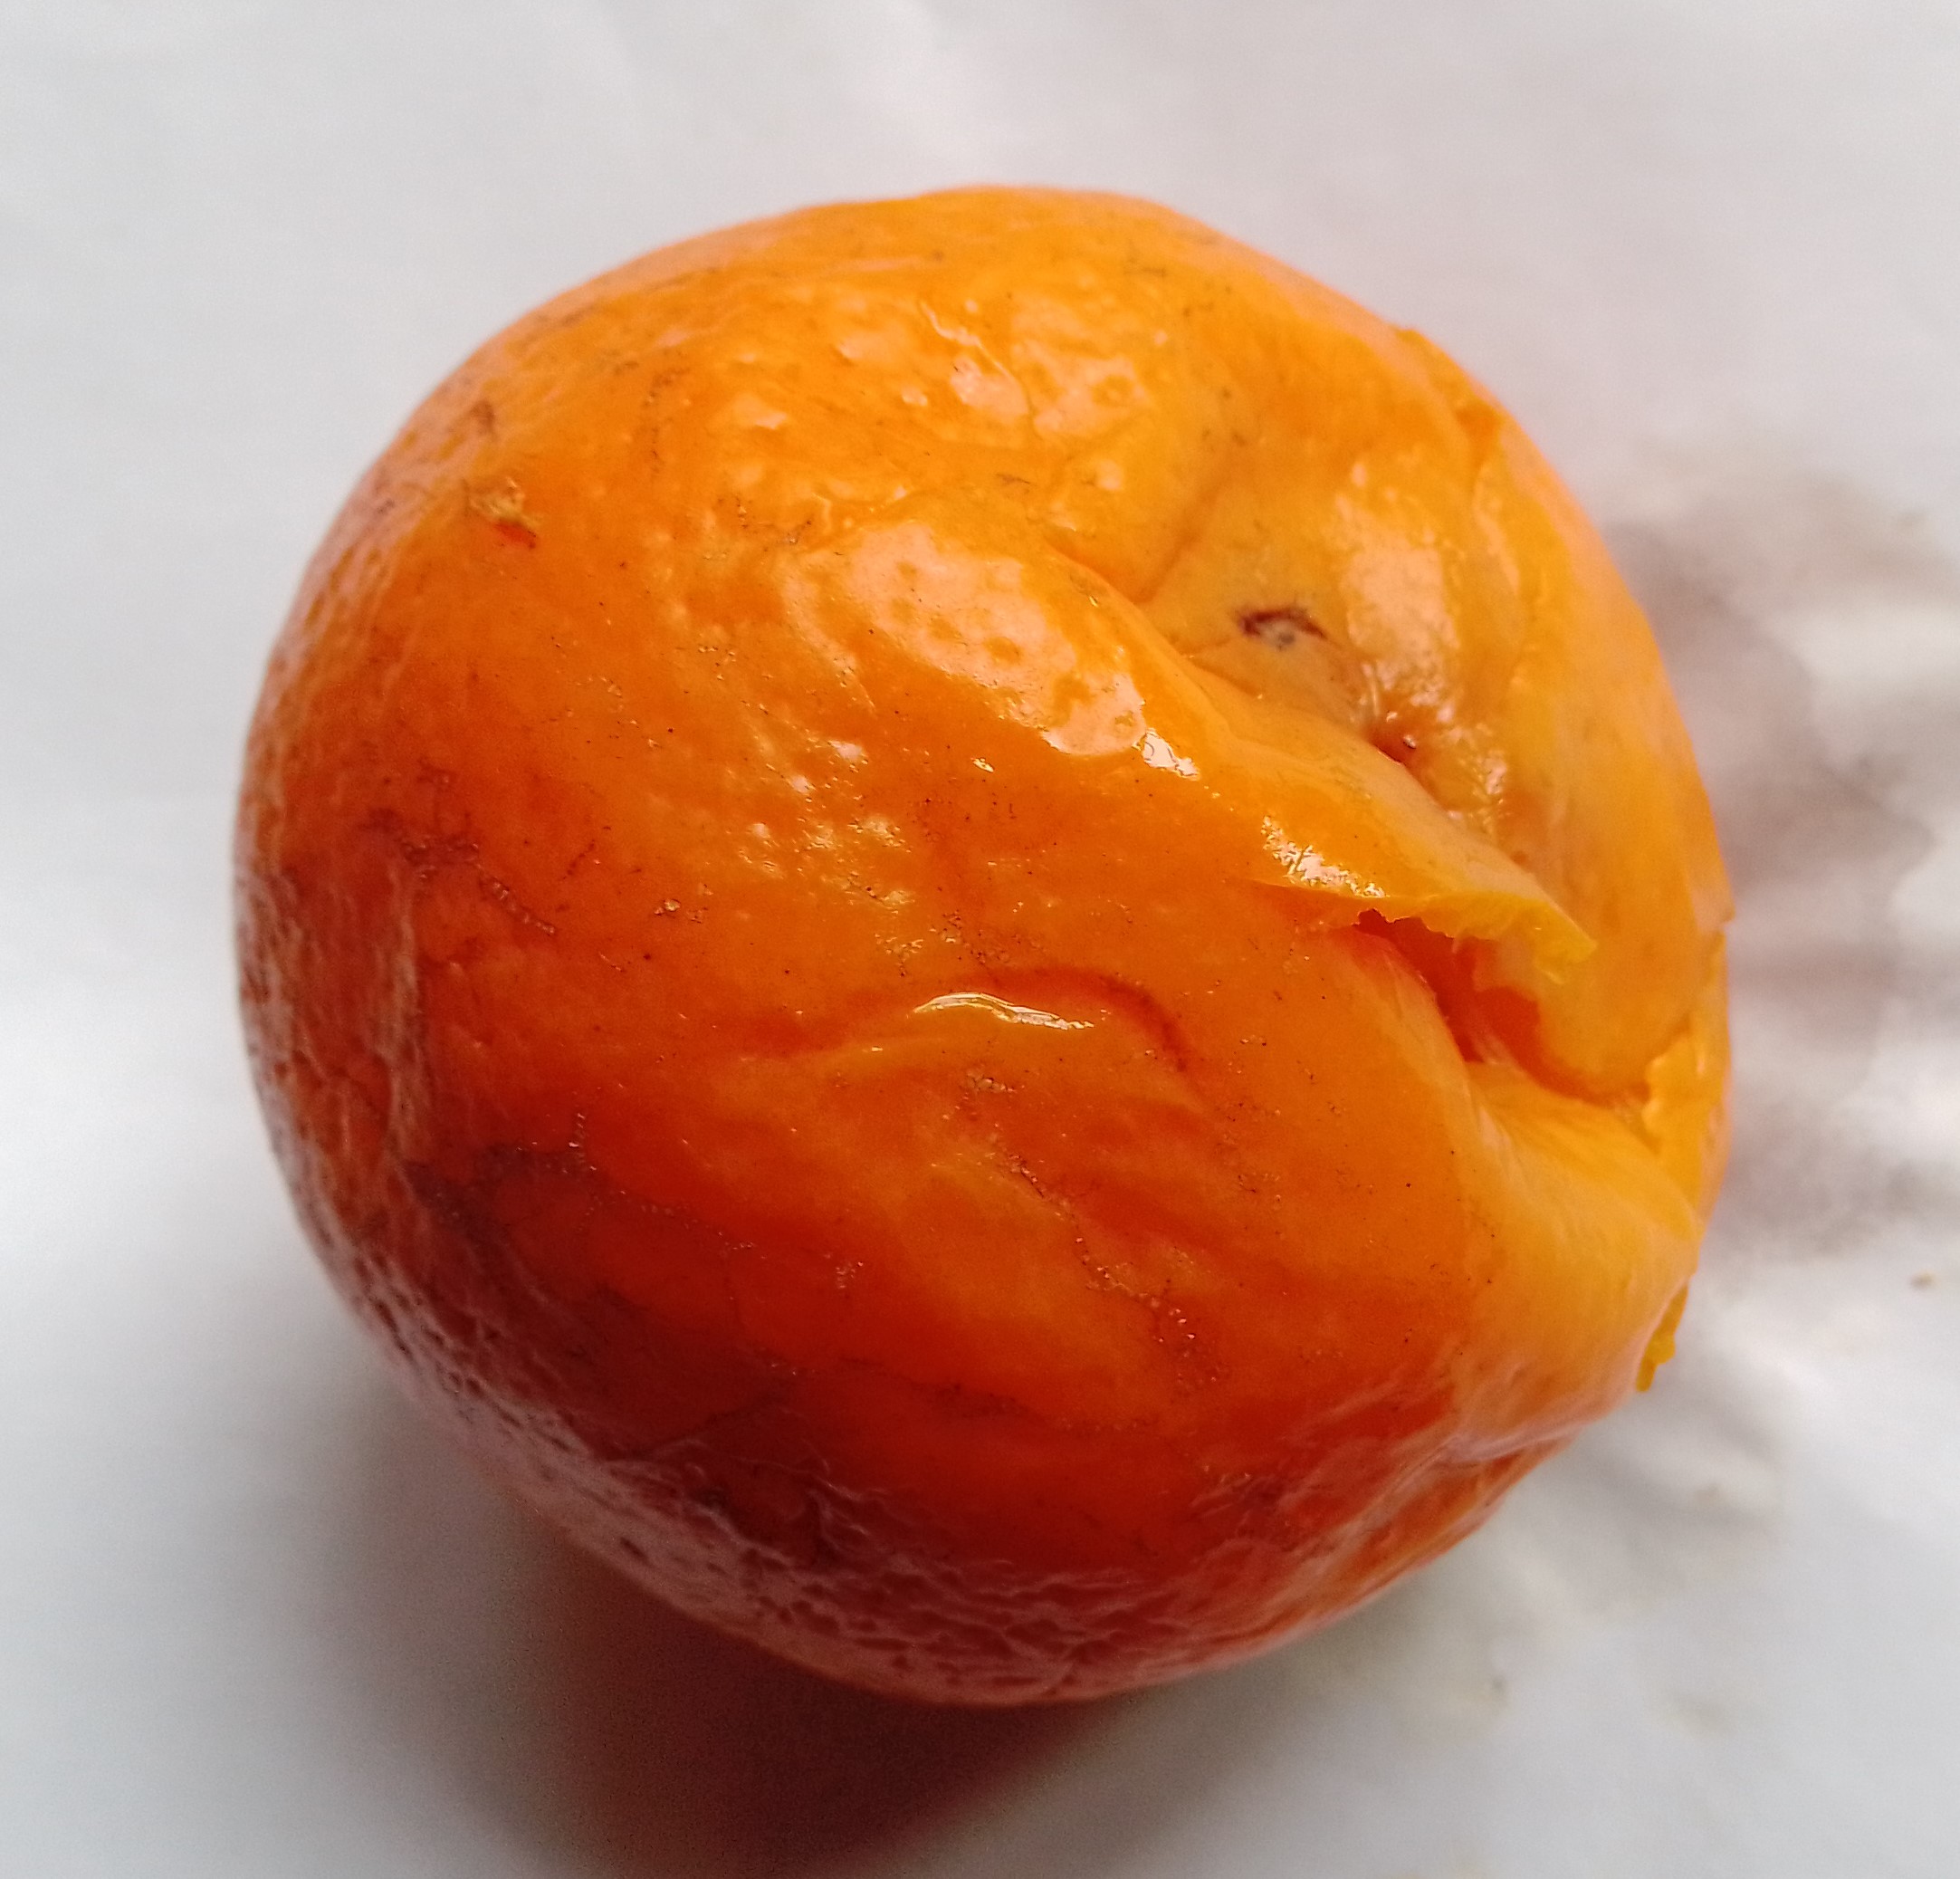
Fruit: orange
Condition: rotten